Irina Terehova

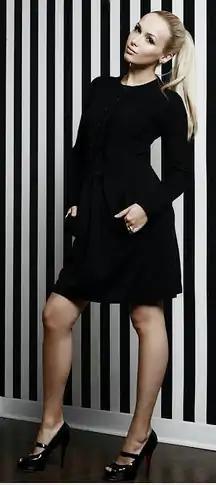

Irina Terehova (born 13 April 1989) is a Moldovan-Canadian model and reality television personality. Terehova immigrated from Moldova to Canada at the age of twelve. From 2015 to 2016, she first gained notoriety as a writer for the Montreal news website MTL Blog. In 2016, she married Lethwei World Champion fighter Dave Leduc in a nationally televised wedding ceremony in Myanmar. In 2019, she participated in "The Amazing Race Canada" Season 7 with her husband and the couple became the biggest "villains" of the Canadian television franchise.